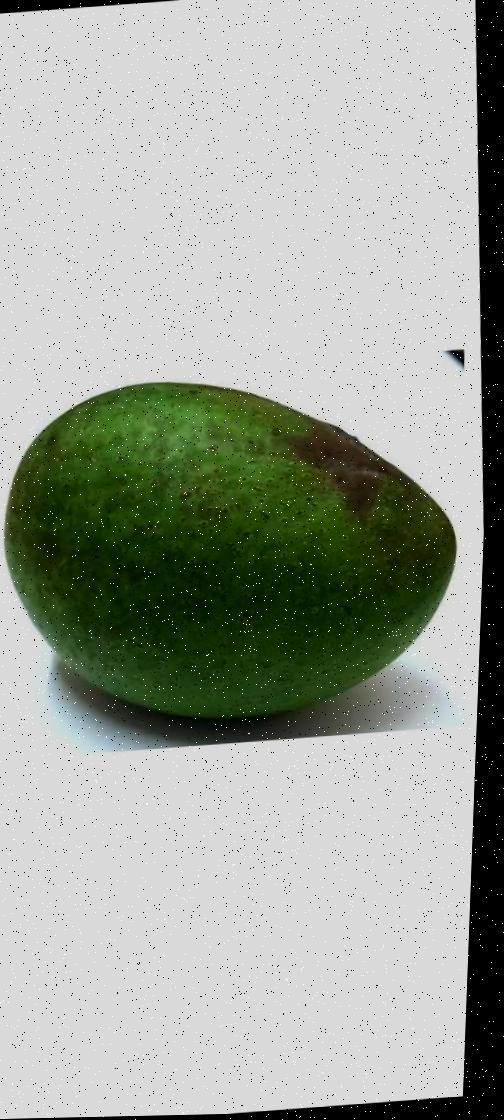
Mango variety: Ashshina Zhinuk